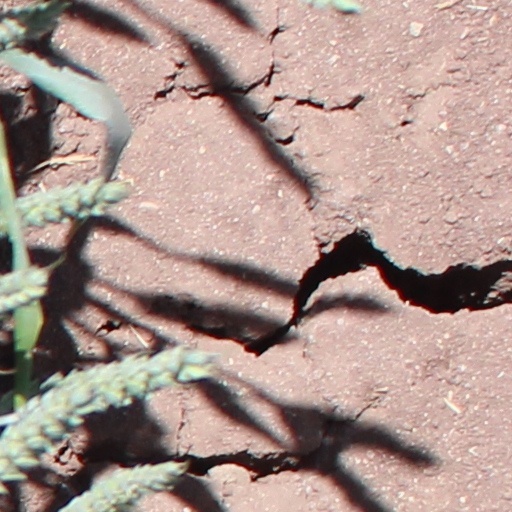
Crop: wheat